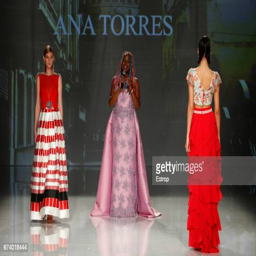
a model walks the runway at show during fashion week